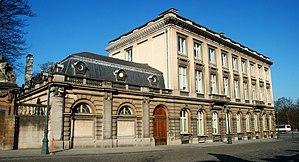
Belgique - Bruxelles - Hôtel de la Liste civile
L'Hôtel de la Liste civile est un édifice de style néo-classique qui constitue l'annexe gauche du Palais royal de Bruxelles et fait pendant à l'Hôtel Bellevue.